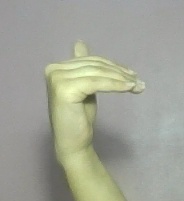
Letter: khaa